List of measuring instruments

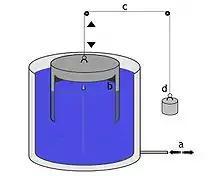
A spirometer, inhaling into pipe a fills volume b, the rest balances forces.

Photometry is the measurement of light in terms of its perceived brightness to the human eye. Photometric quantities derive from analogous radiometric quantities by weighting the contribution of each wavelength by a luminosity function that models the eye's spectral sensitivity. For the ranges of possible values, see the orders of magnitude in: